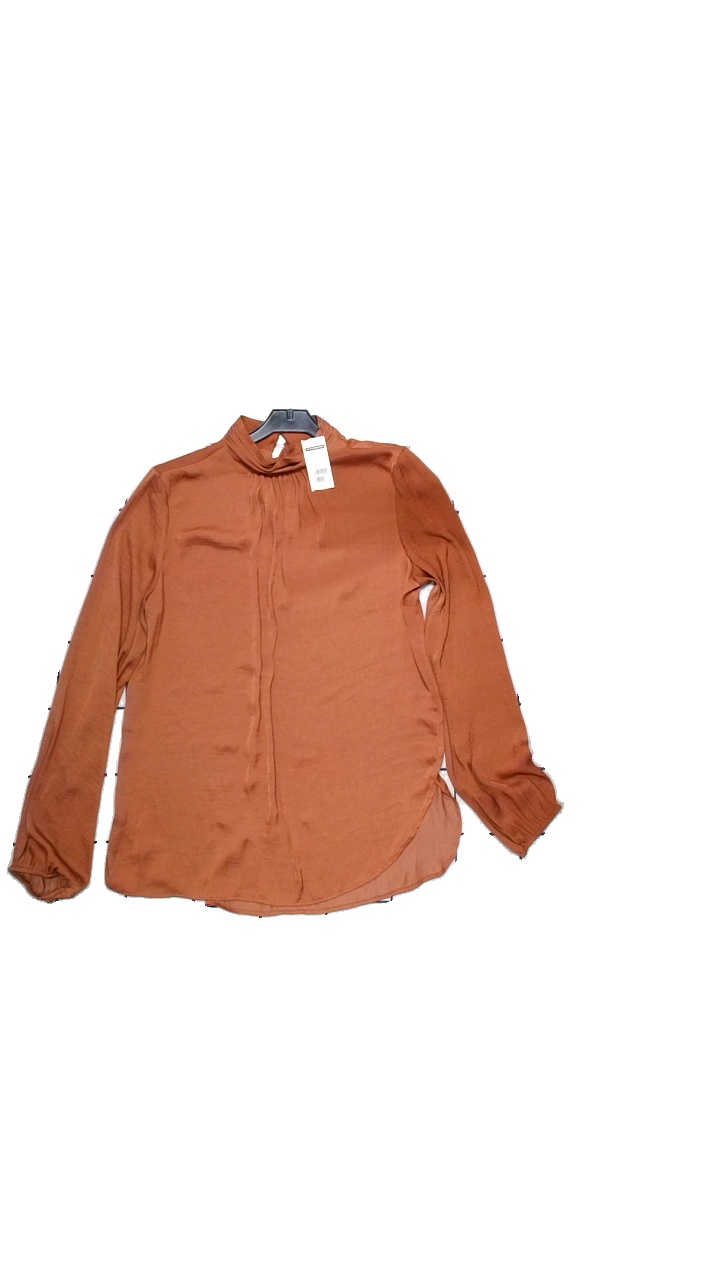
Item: Blouse (Ladies)
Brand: Kappahl
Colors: Orange, Brown
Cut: Loose
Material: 100% polyester
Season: All
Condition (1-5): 4
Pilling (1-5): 5
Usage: Reuse
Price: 50-100